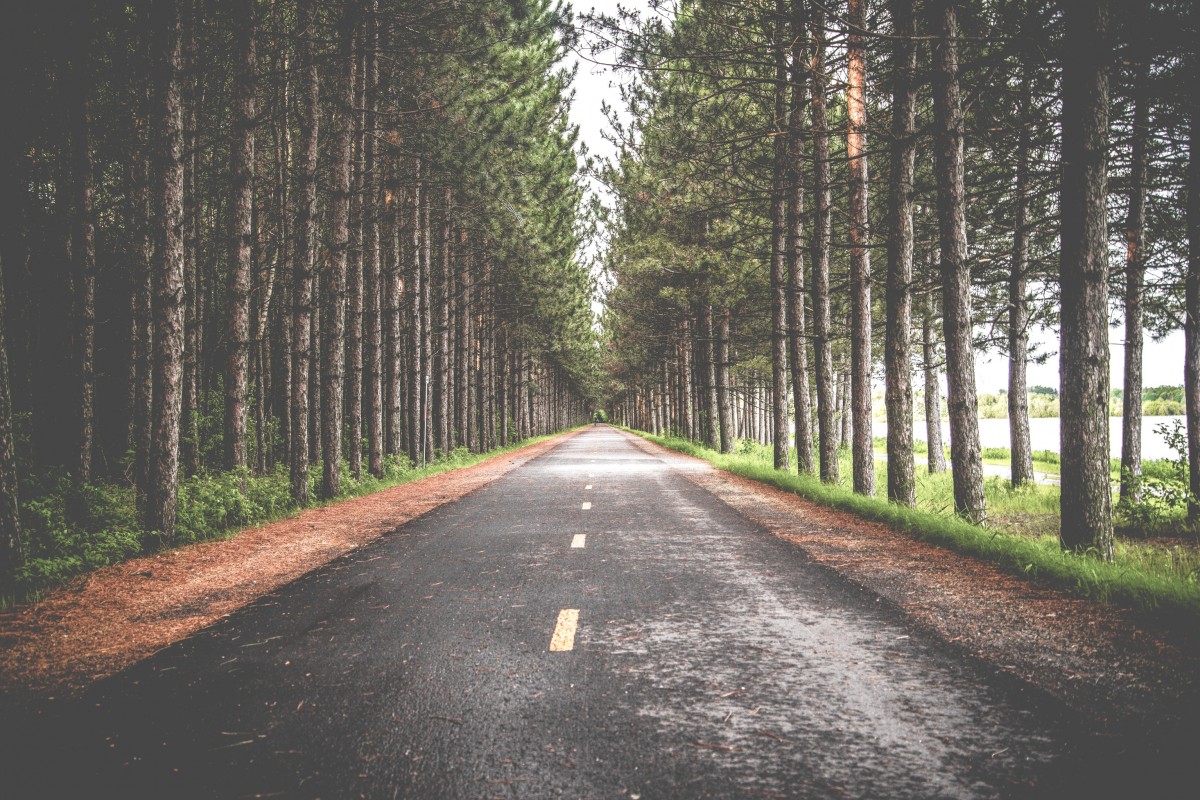
Tags: forest, road, trail, sunlight, morning, asphalt, scenic, autumn, soil, lane, infrastructure, way, woodland, habitat, natural environment, atmospheric phenomenon